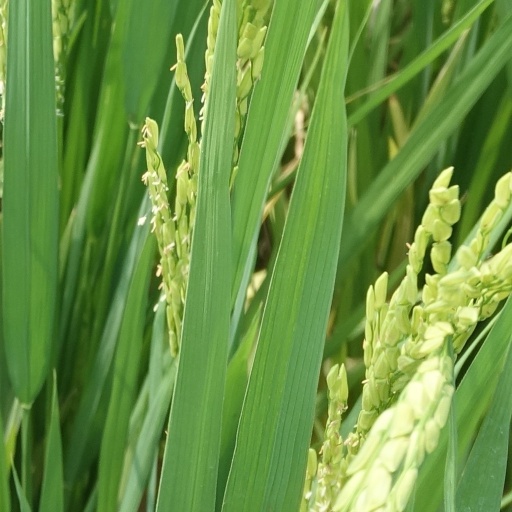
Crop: rice